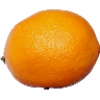
Label: Lemon Meyer 1